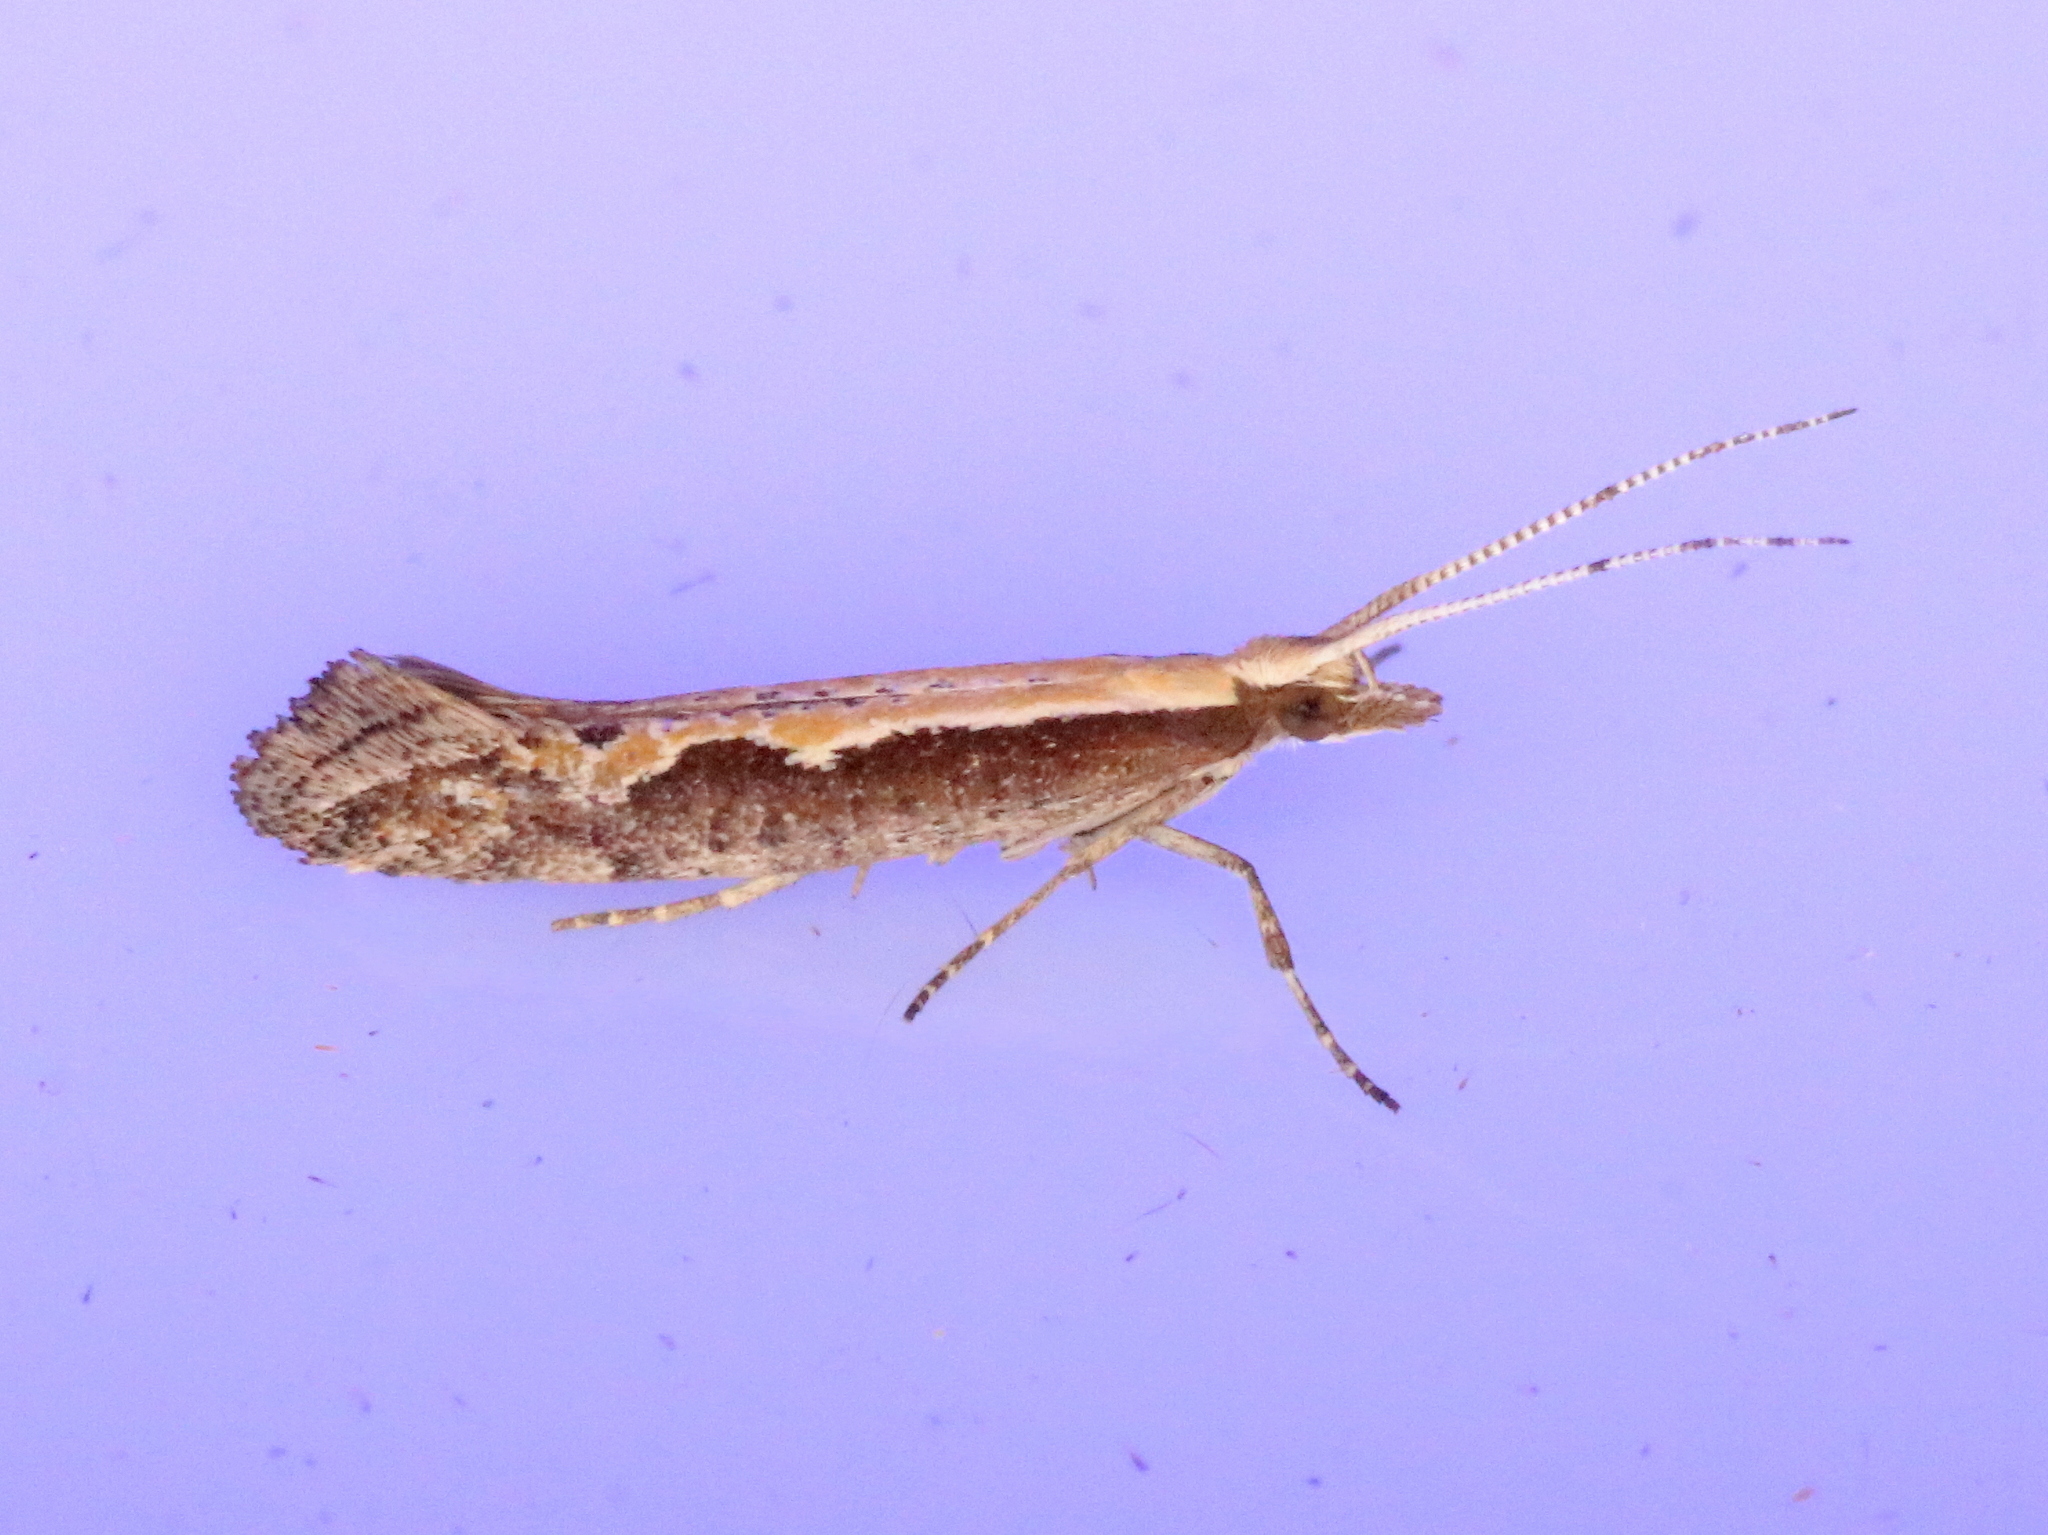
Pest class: diamondback_moth